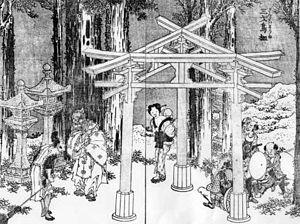
Mihashira torii ou mitsubashira torii est un type de torii de l'architecture shinto. Comme son nom l'indique, il s'agit d'une structure triangulaire formée de trois toriis individuels.